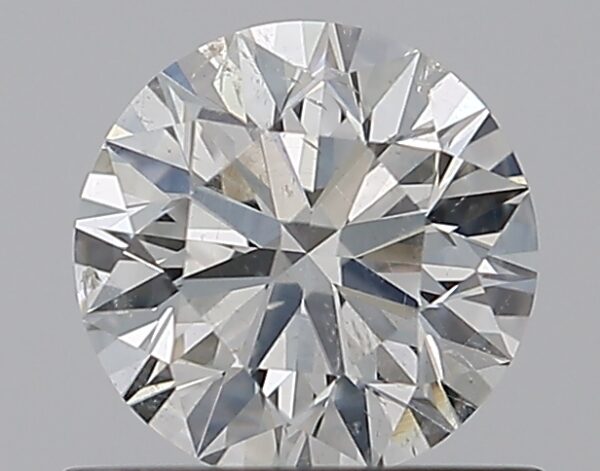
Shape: round
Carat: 0.7
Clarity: SI2
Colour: I
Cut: EX
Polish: EX
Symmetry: EX
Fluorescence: N
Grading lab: GIA
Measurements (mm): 5.64 x 5.68 x 3.54